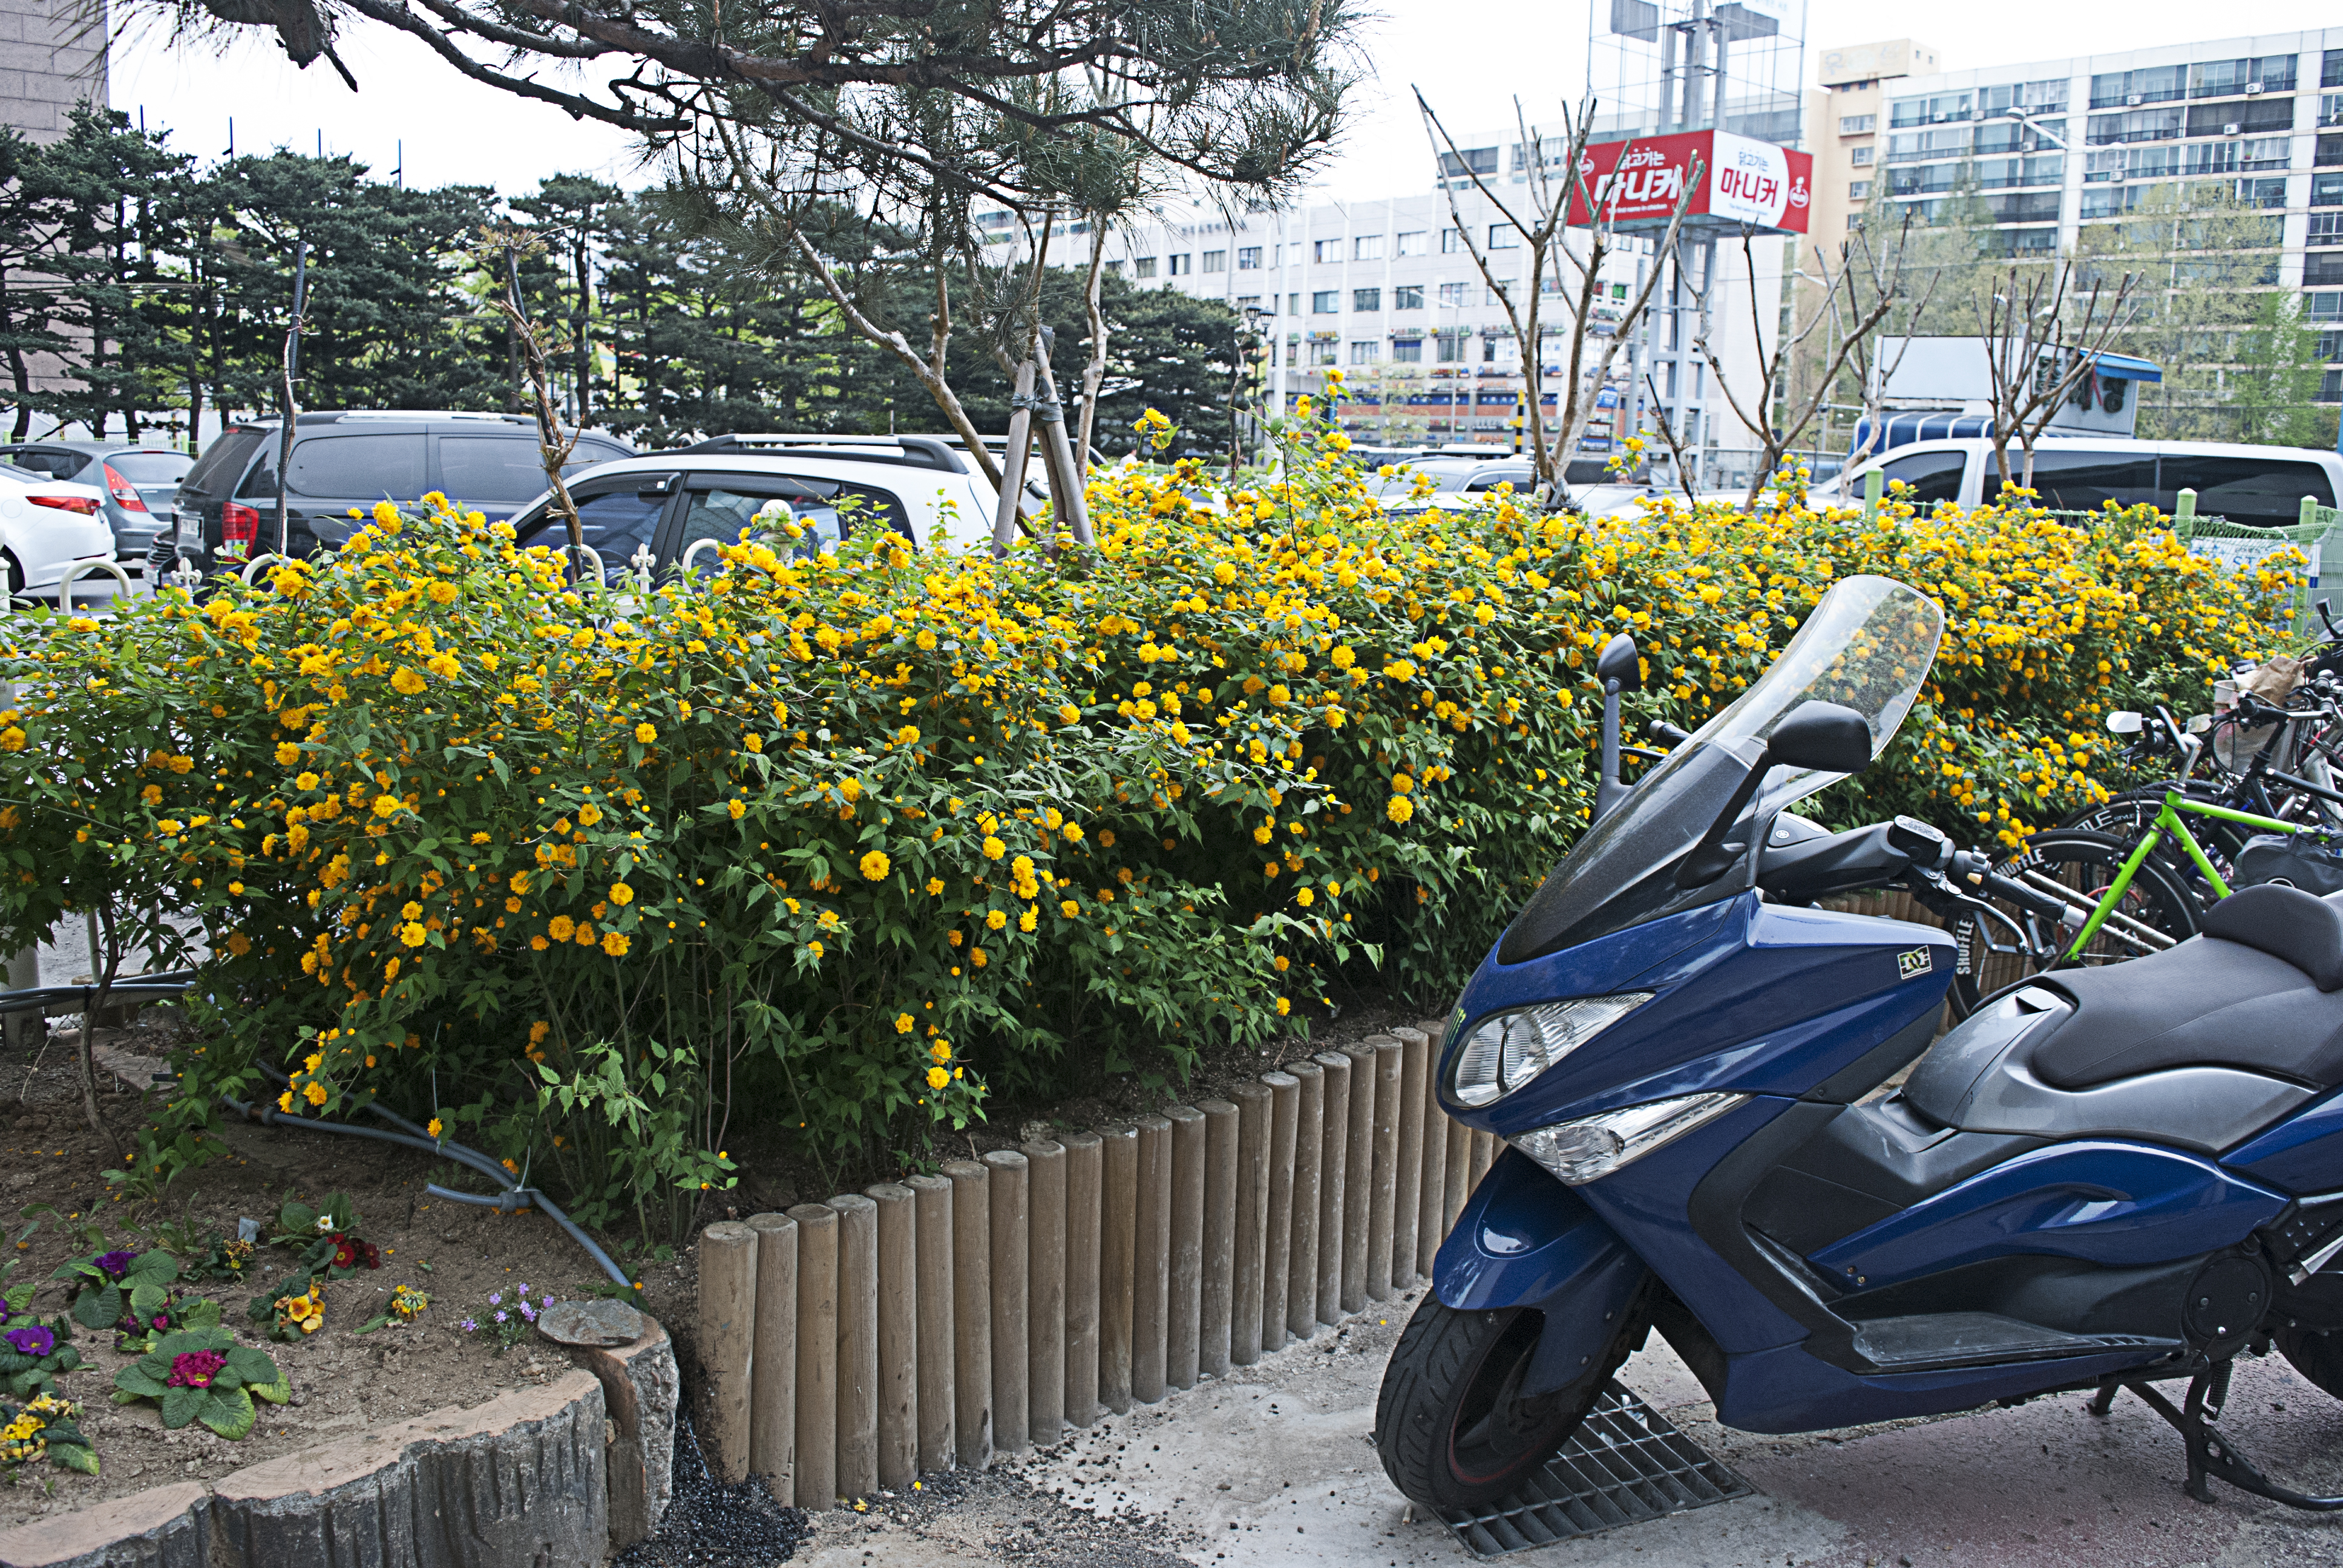
flowers, motor vehicle, yellow, vehicle, flower, mode of transport, transport, plant, urban area, wall, spring, tree, sidewalk, road, street, car, wheel, neighbourhood, automotive wheel system, vacation, parking, architecture, shrub, motorcycle, city, house, wildflower, road surface, shoe, tourism, asphalt